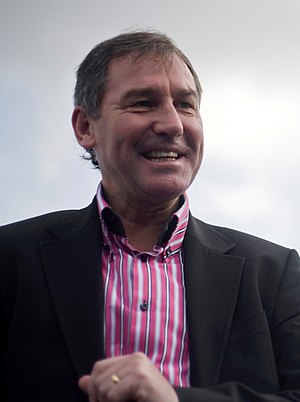
Bryan Robson
Robson i 2009
Bryan Robson OBE er en engelsk fodboldtræner og tidligere spiller. Han er bedst kendt for sit spil på midtbanen for Manchester United, hvor han var den længst aktive anfører i klubbens historie. Han har tidligere været været manager for Sheffield United, før han blev fyret fra førsteholdskampe den 14. februar 2008. I marts 2008 vendte Robson tilbage til Manchester United som ambassadør for klubben.